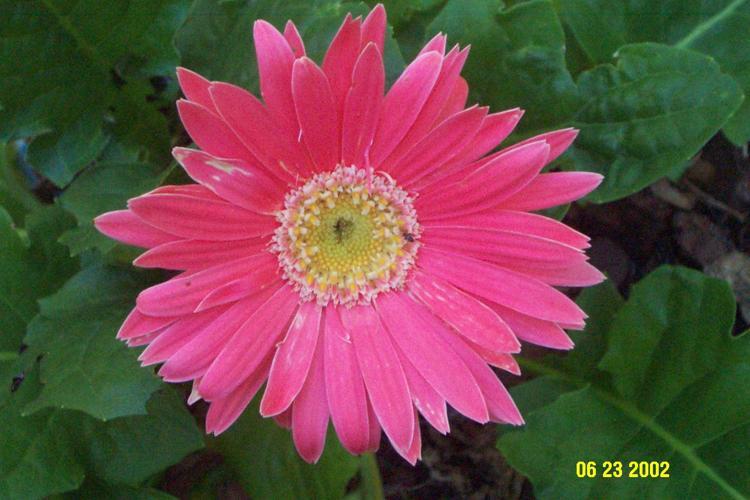
Label: barbeton daisy